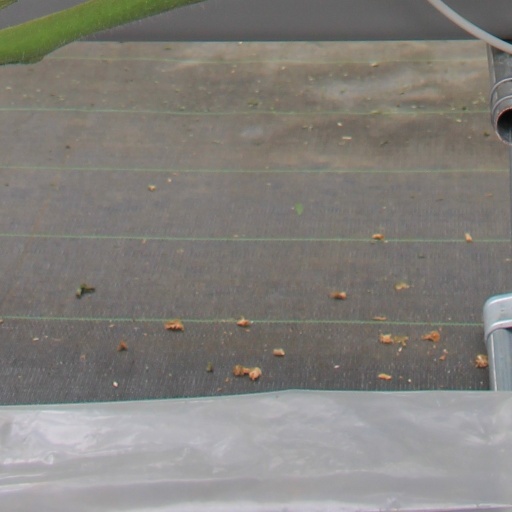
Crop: tomato